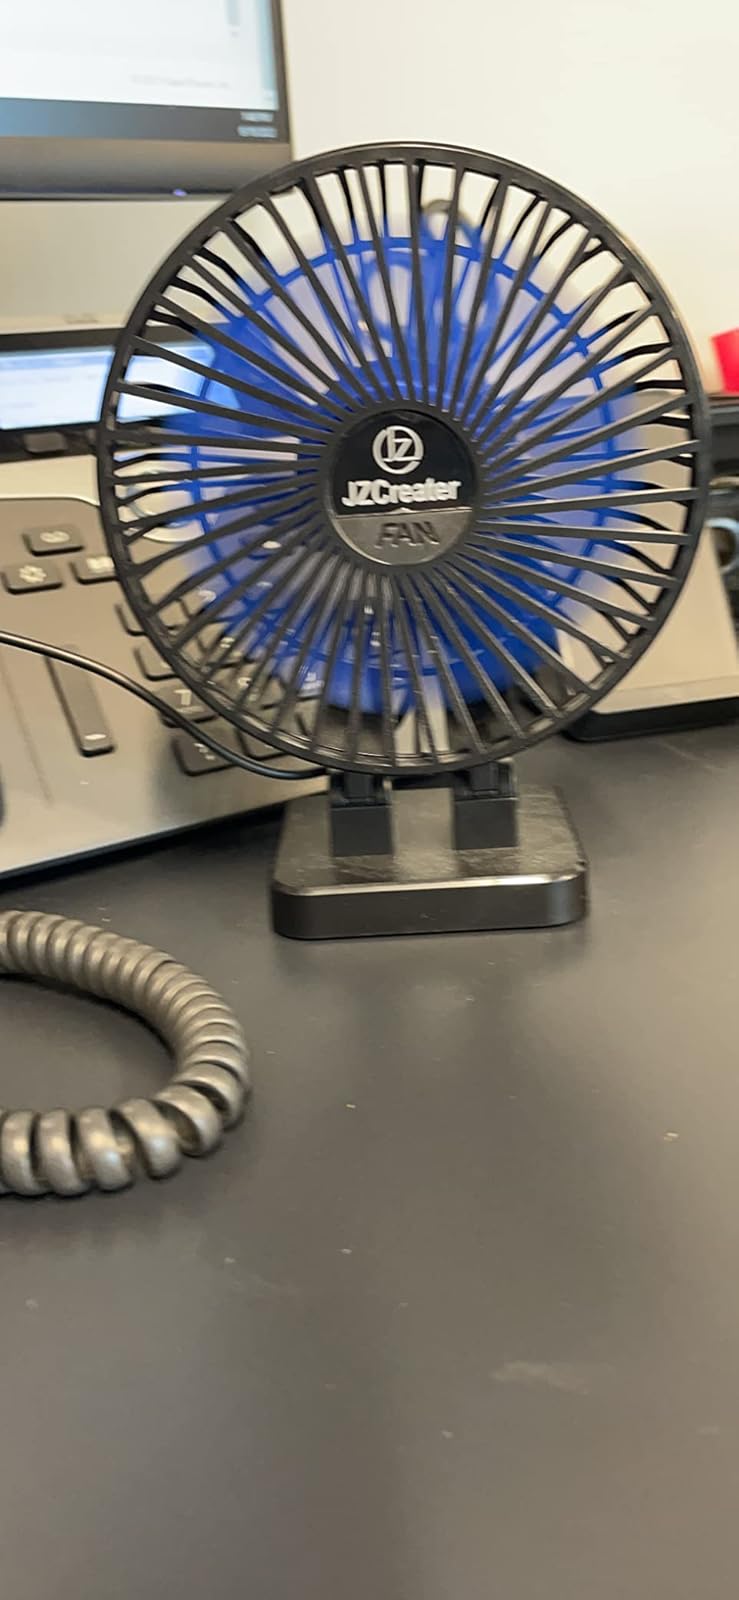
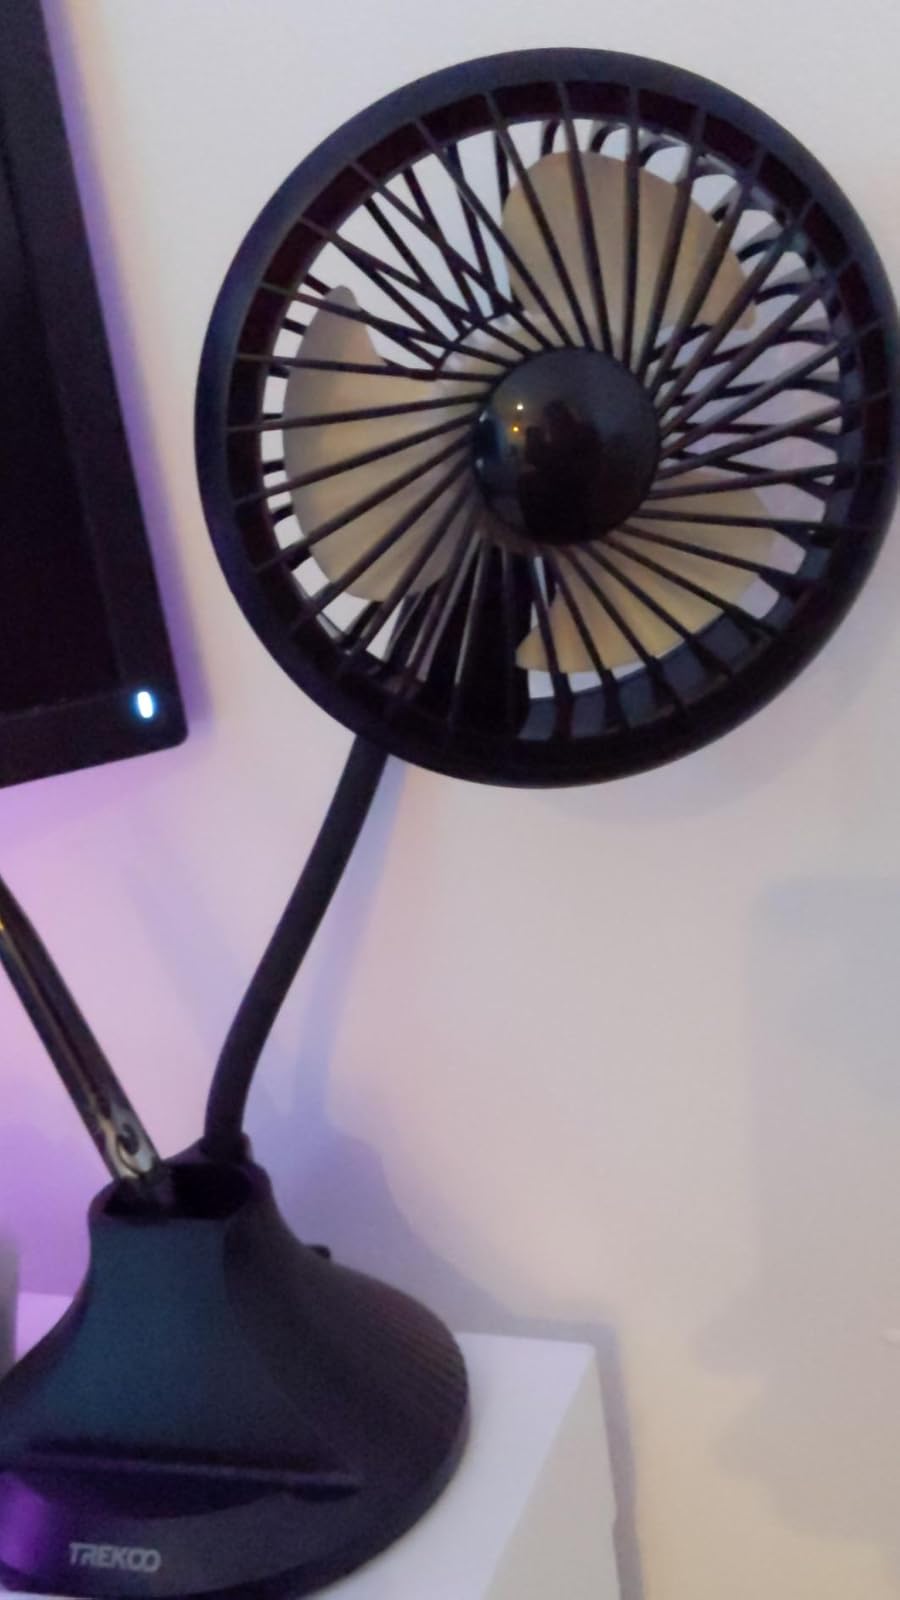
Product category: fan
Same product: no